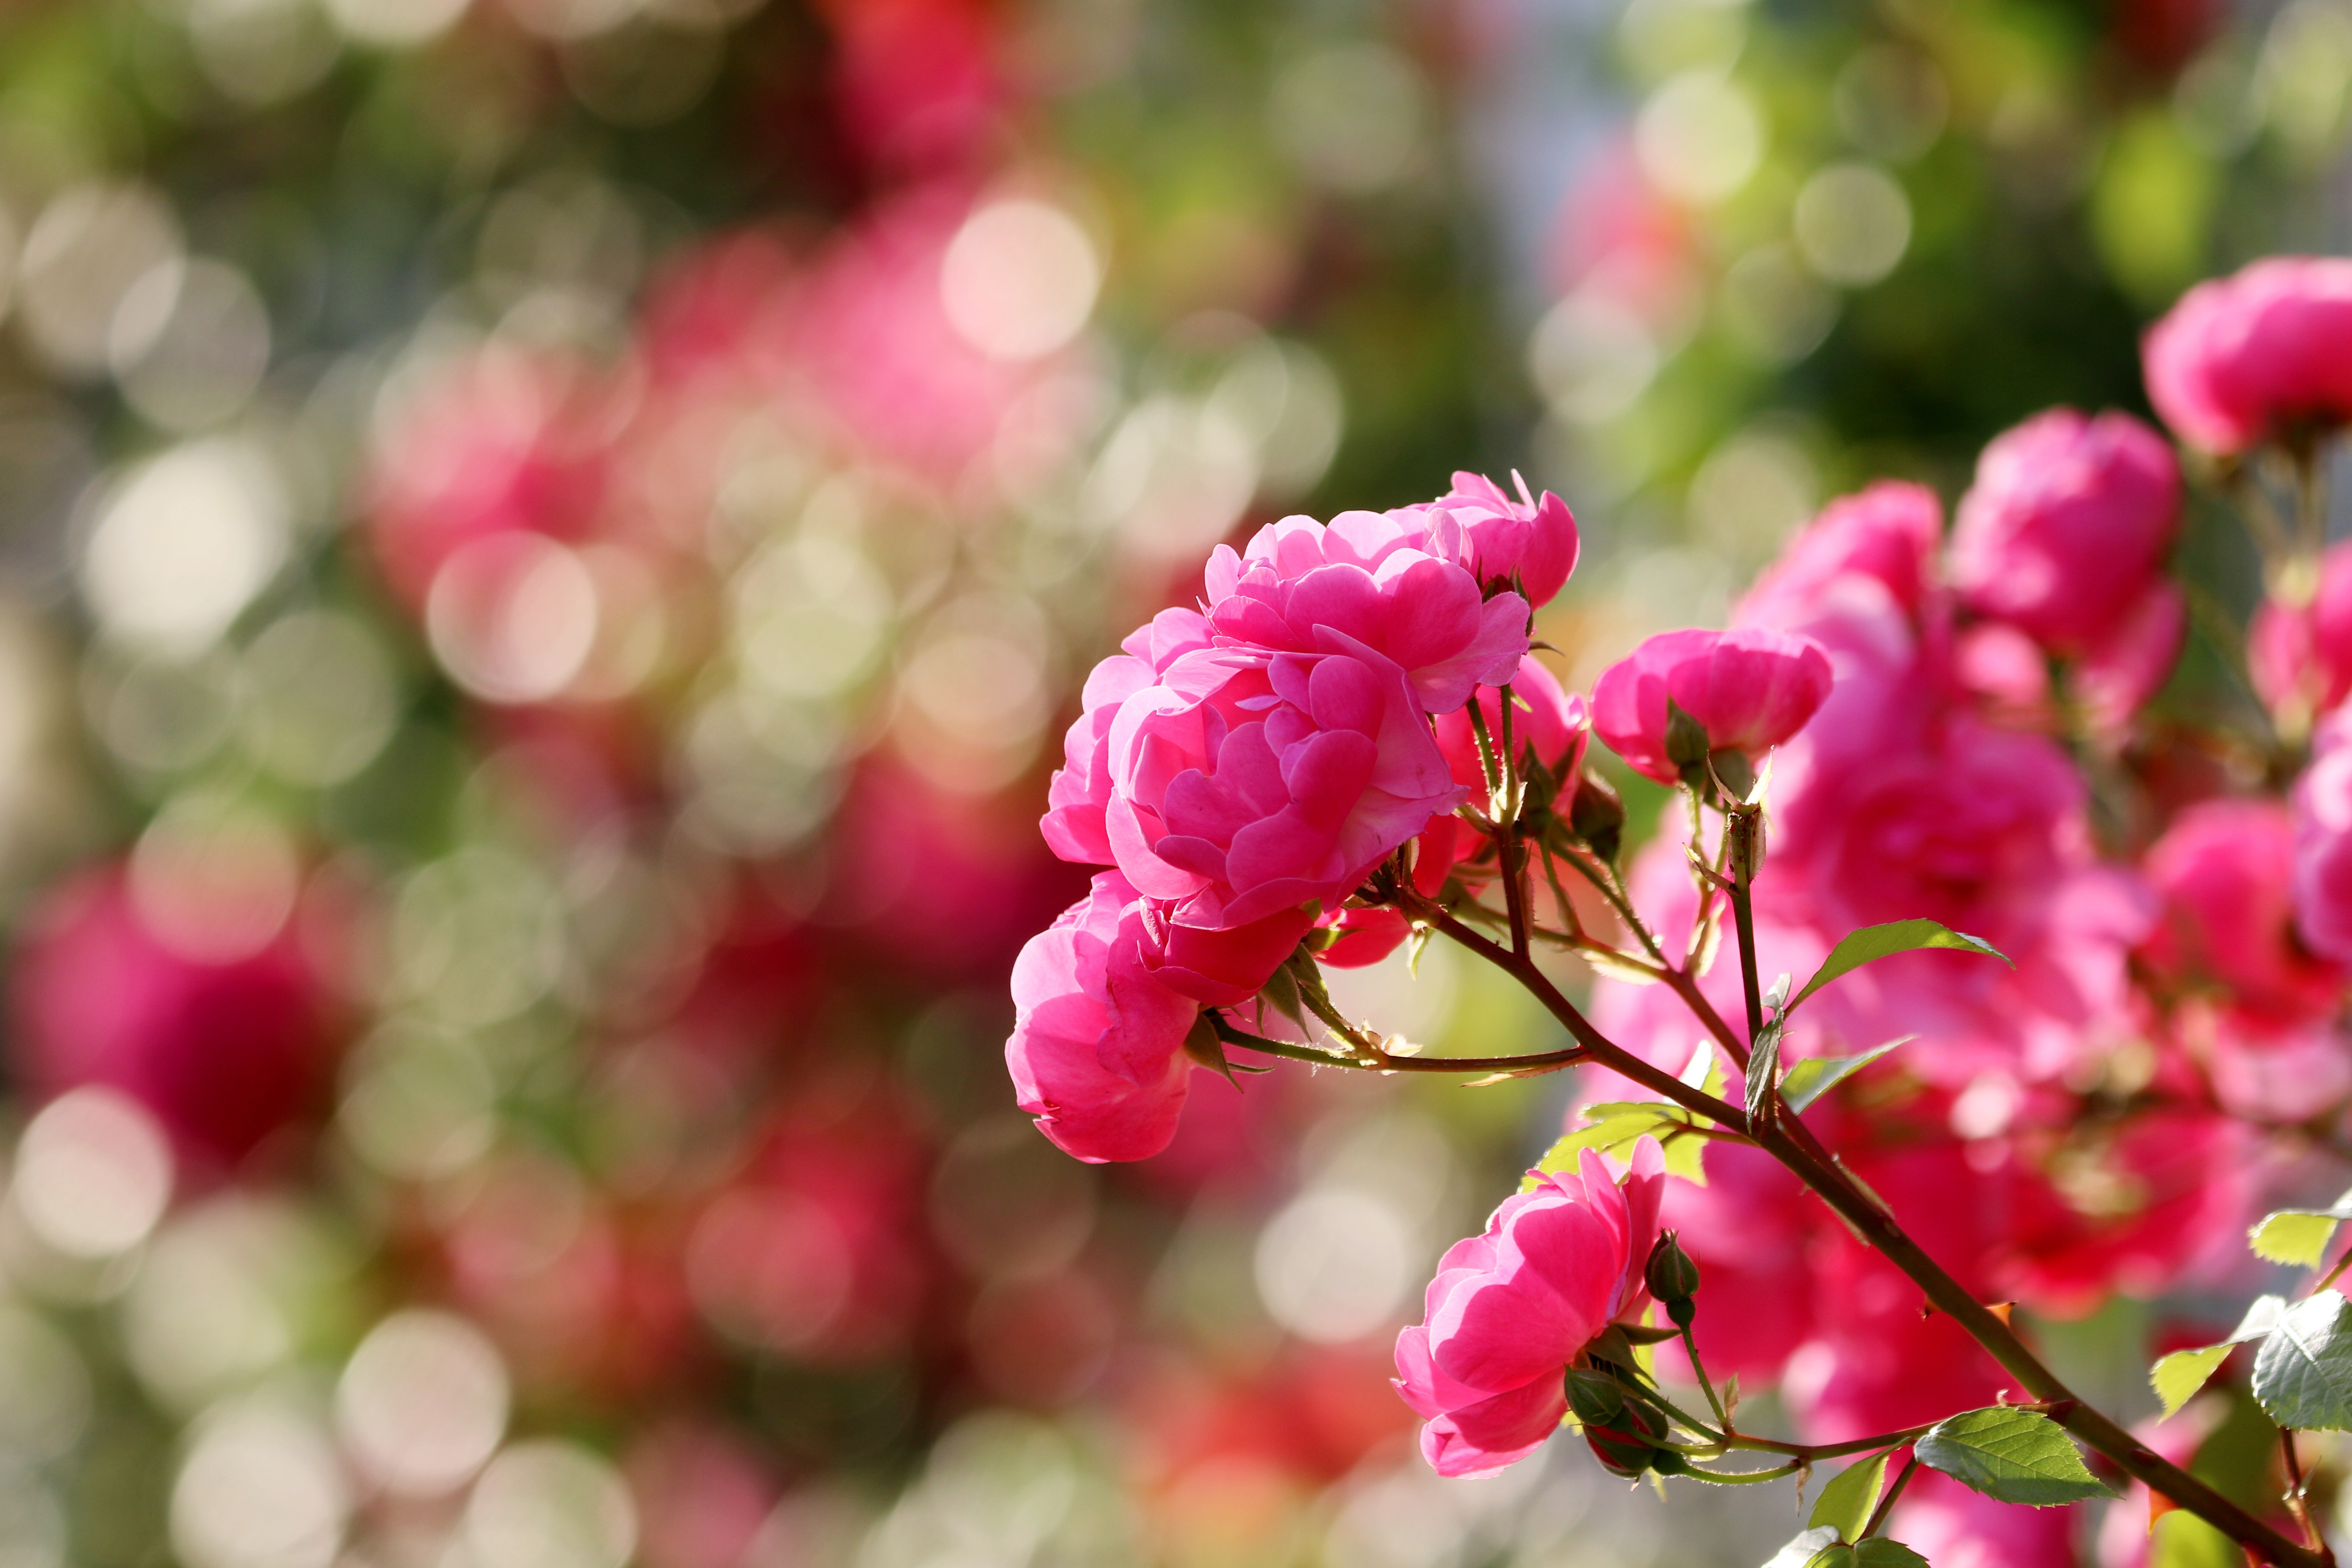
natural